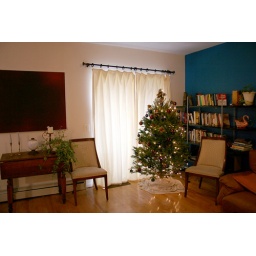
Northern light, vintage table from a Pennsylvania auction, wall painting by me.